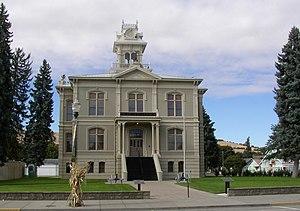
La ville de Dayton est le siège du comté de Columbia, situé dans l'État de Washington, aux États-Unis. Sa population s’élevait à 2 526 habitants lors du recensement de 2010.